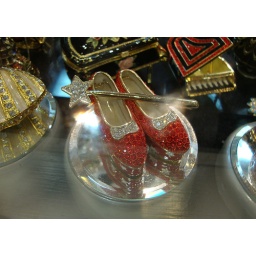
Magical red shoes (and wand!) as seen in a store window in Japan Town in San Francisco.